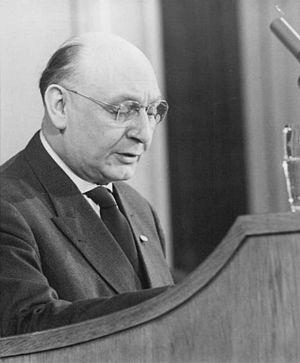
Willy Rumpf, né le 4 avril 1903 à Berlin et mort le 8 février 1982 à Berlin-Est est un homme politique est-allemand. Il est ministre des Finances de 1955 à 1966.
Le ministère des Finances de la République démocratique allemande était le ministère chargé des finances de l'État au sein du gouvernement de la RDA. Il est créé en 1949 et dissous à la réunification de cette dernière avec la République fédérale d'Allemagne, en 1990. Ses fonctions ont alors été reprises par le ministère fédéral des Finances.